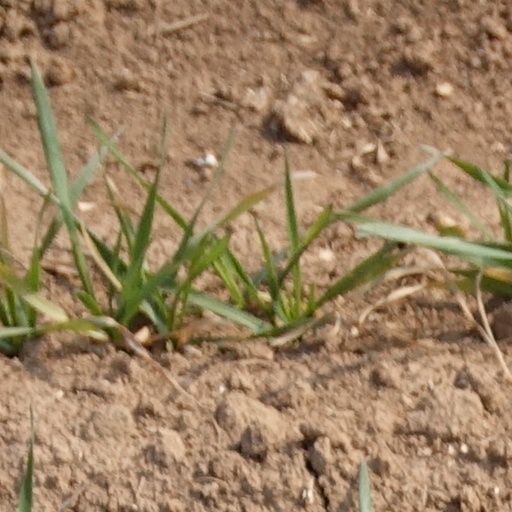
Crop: wheat